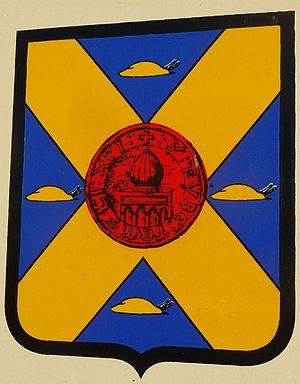
Blason de la commune de Molay France